Ellen G. White

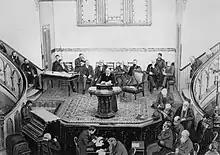
Ellen G. White speaking at the 1901 General Conference Session of Seventh-day Adventists.

Jerry Moon argues that White taught assurance of salvation. Arthur Patrick believes that White was evangelical, in that she had high regard for the Bible, saw the cross as central, supported righteousness by faith, believed in Christian activism, and sought to restore New Testament Christianity.